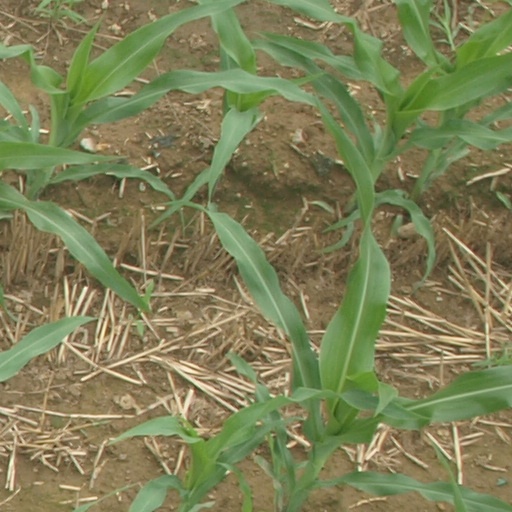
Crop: maize; corn